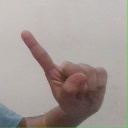
अक्षर: ए